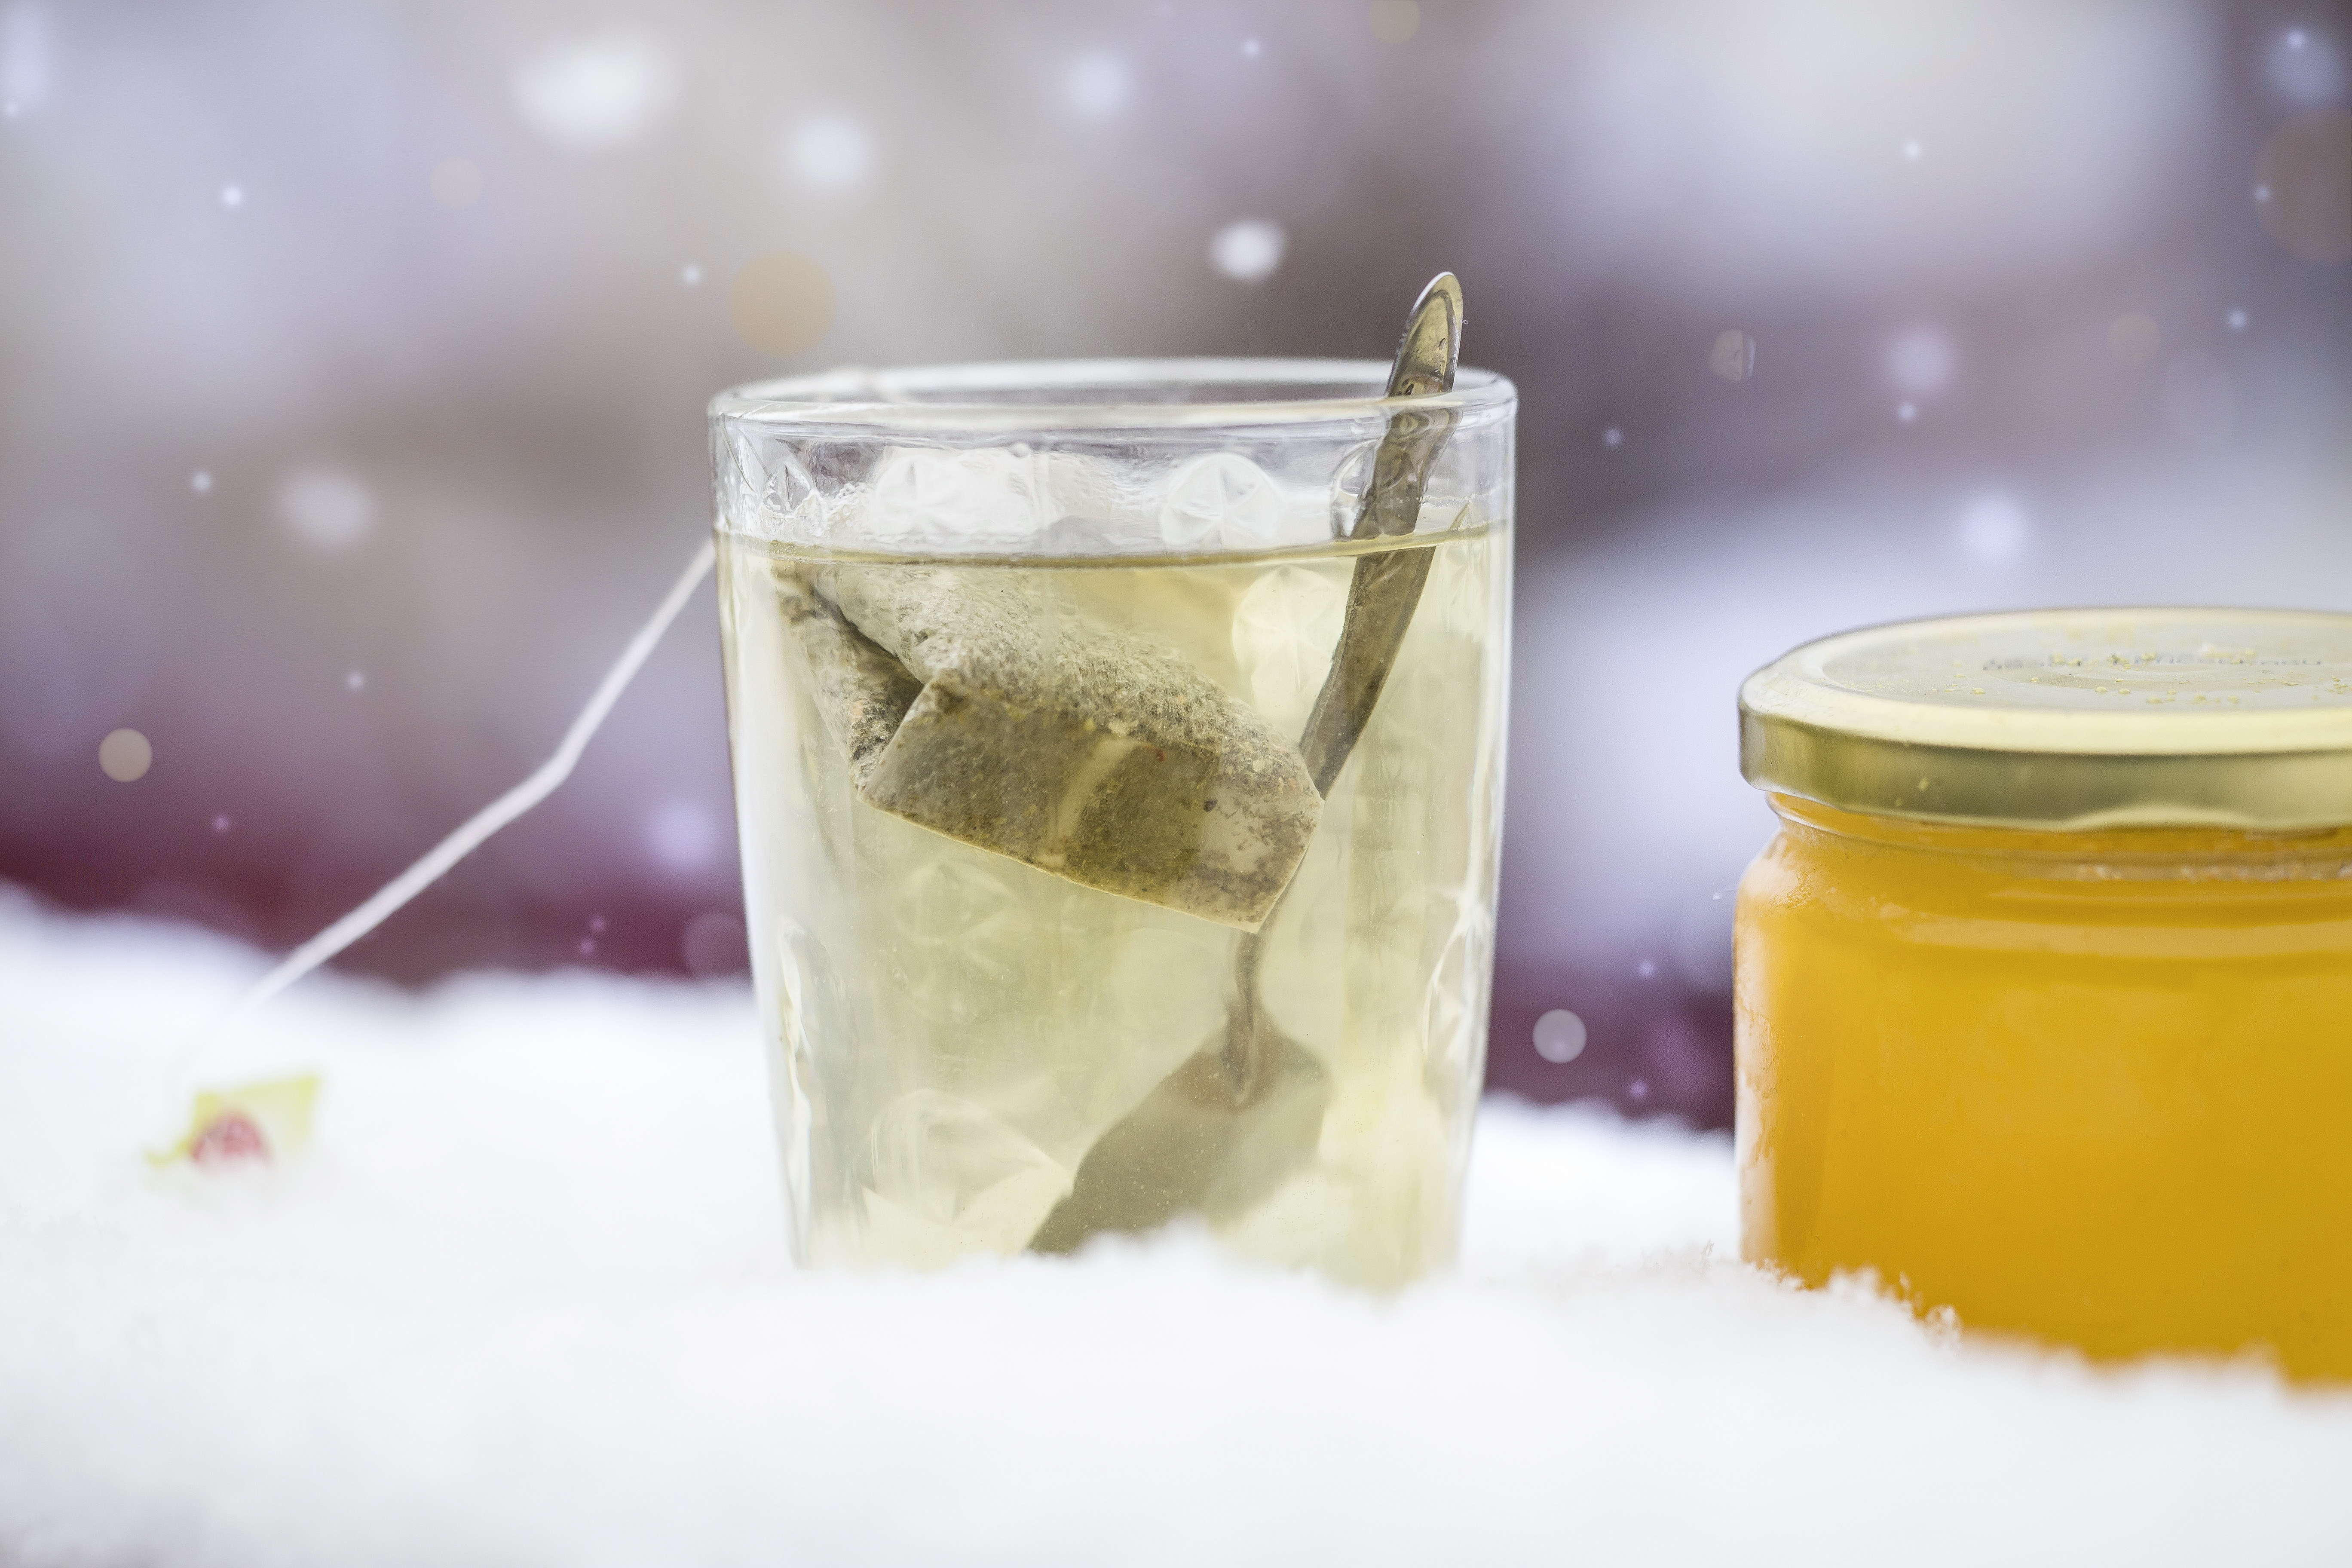
tee, fluid, liquid, ingredient, drink, drinkware, distilled beverage, alcoholic beverage, mason jar, liqueur, solution, Solvent, oil, ghee, syrup, Preserved food, cocktail, canning, Food storage containers, extract, non alcoholic beverage, Switchel, highball glass